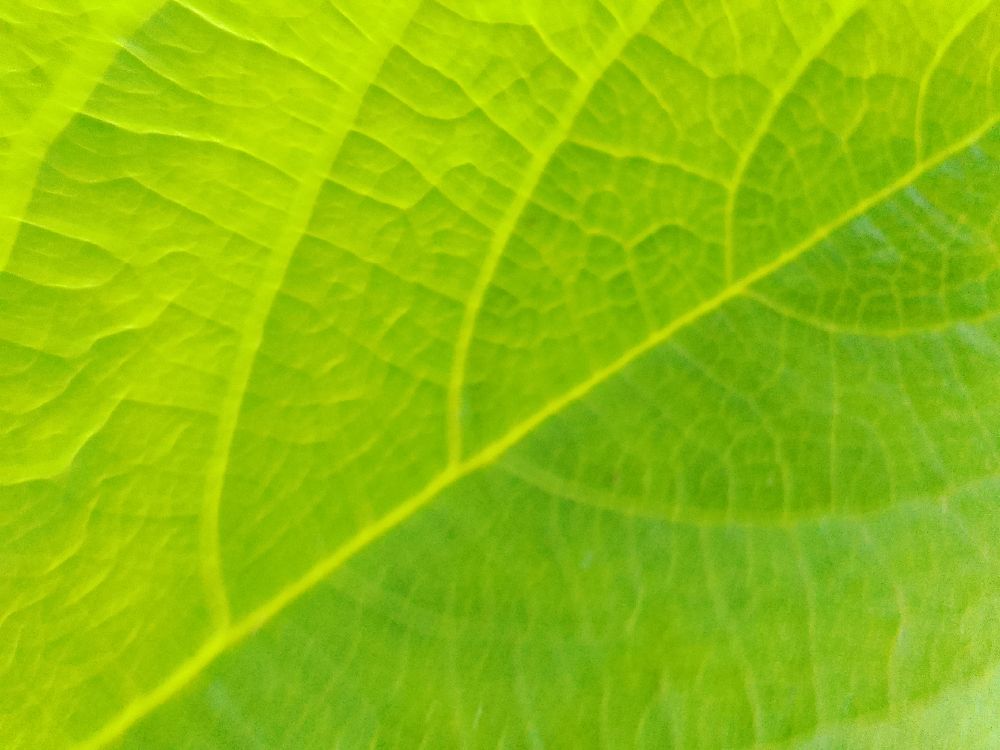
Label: healthy